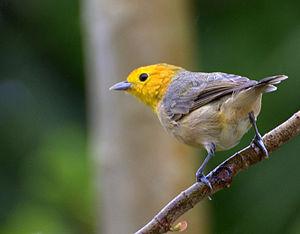
Le Tangara à tête orange est une espèce de passereau appartenant à la famille des Thraupidae.